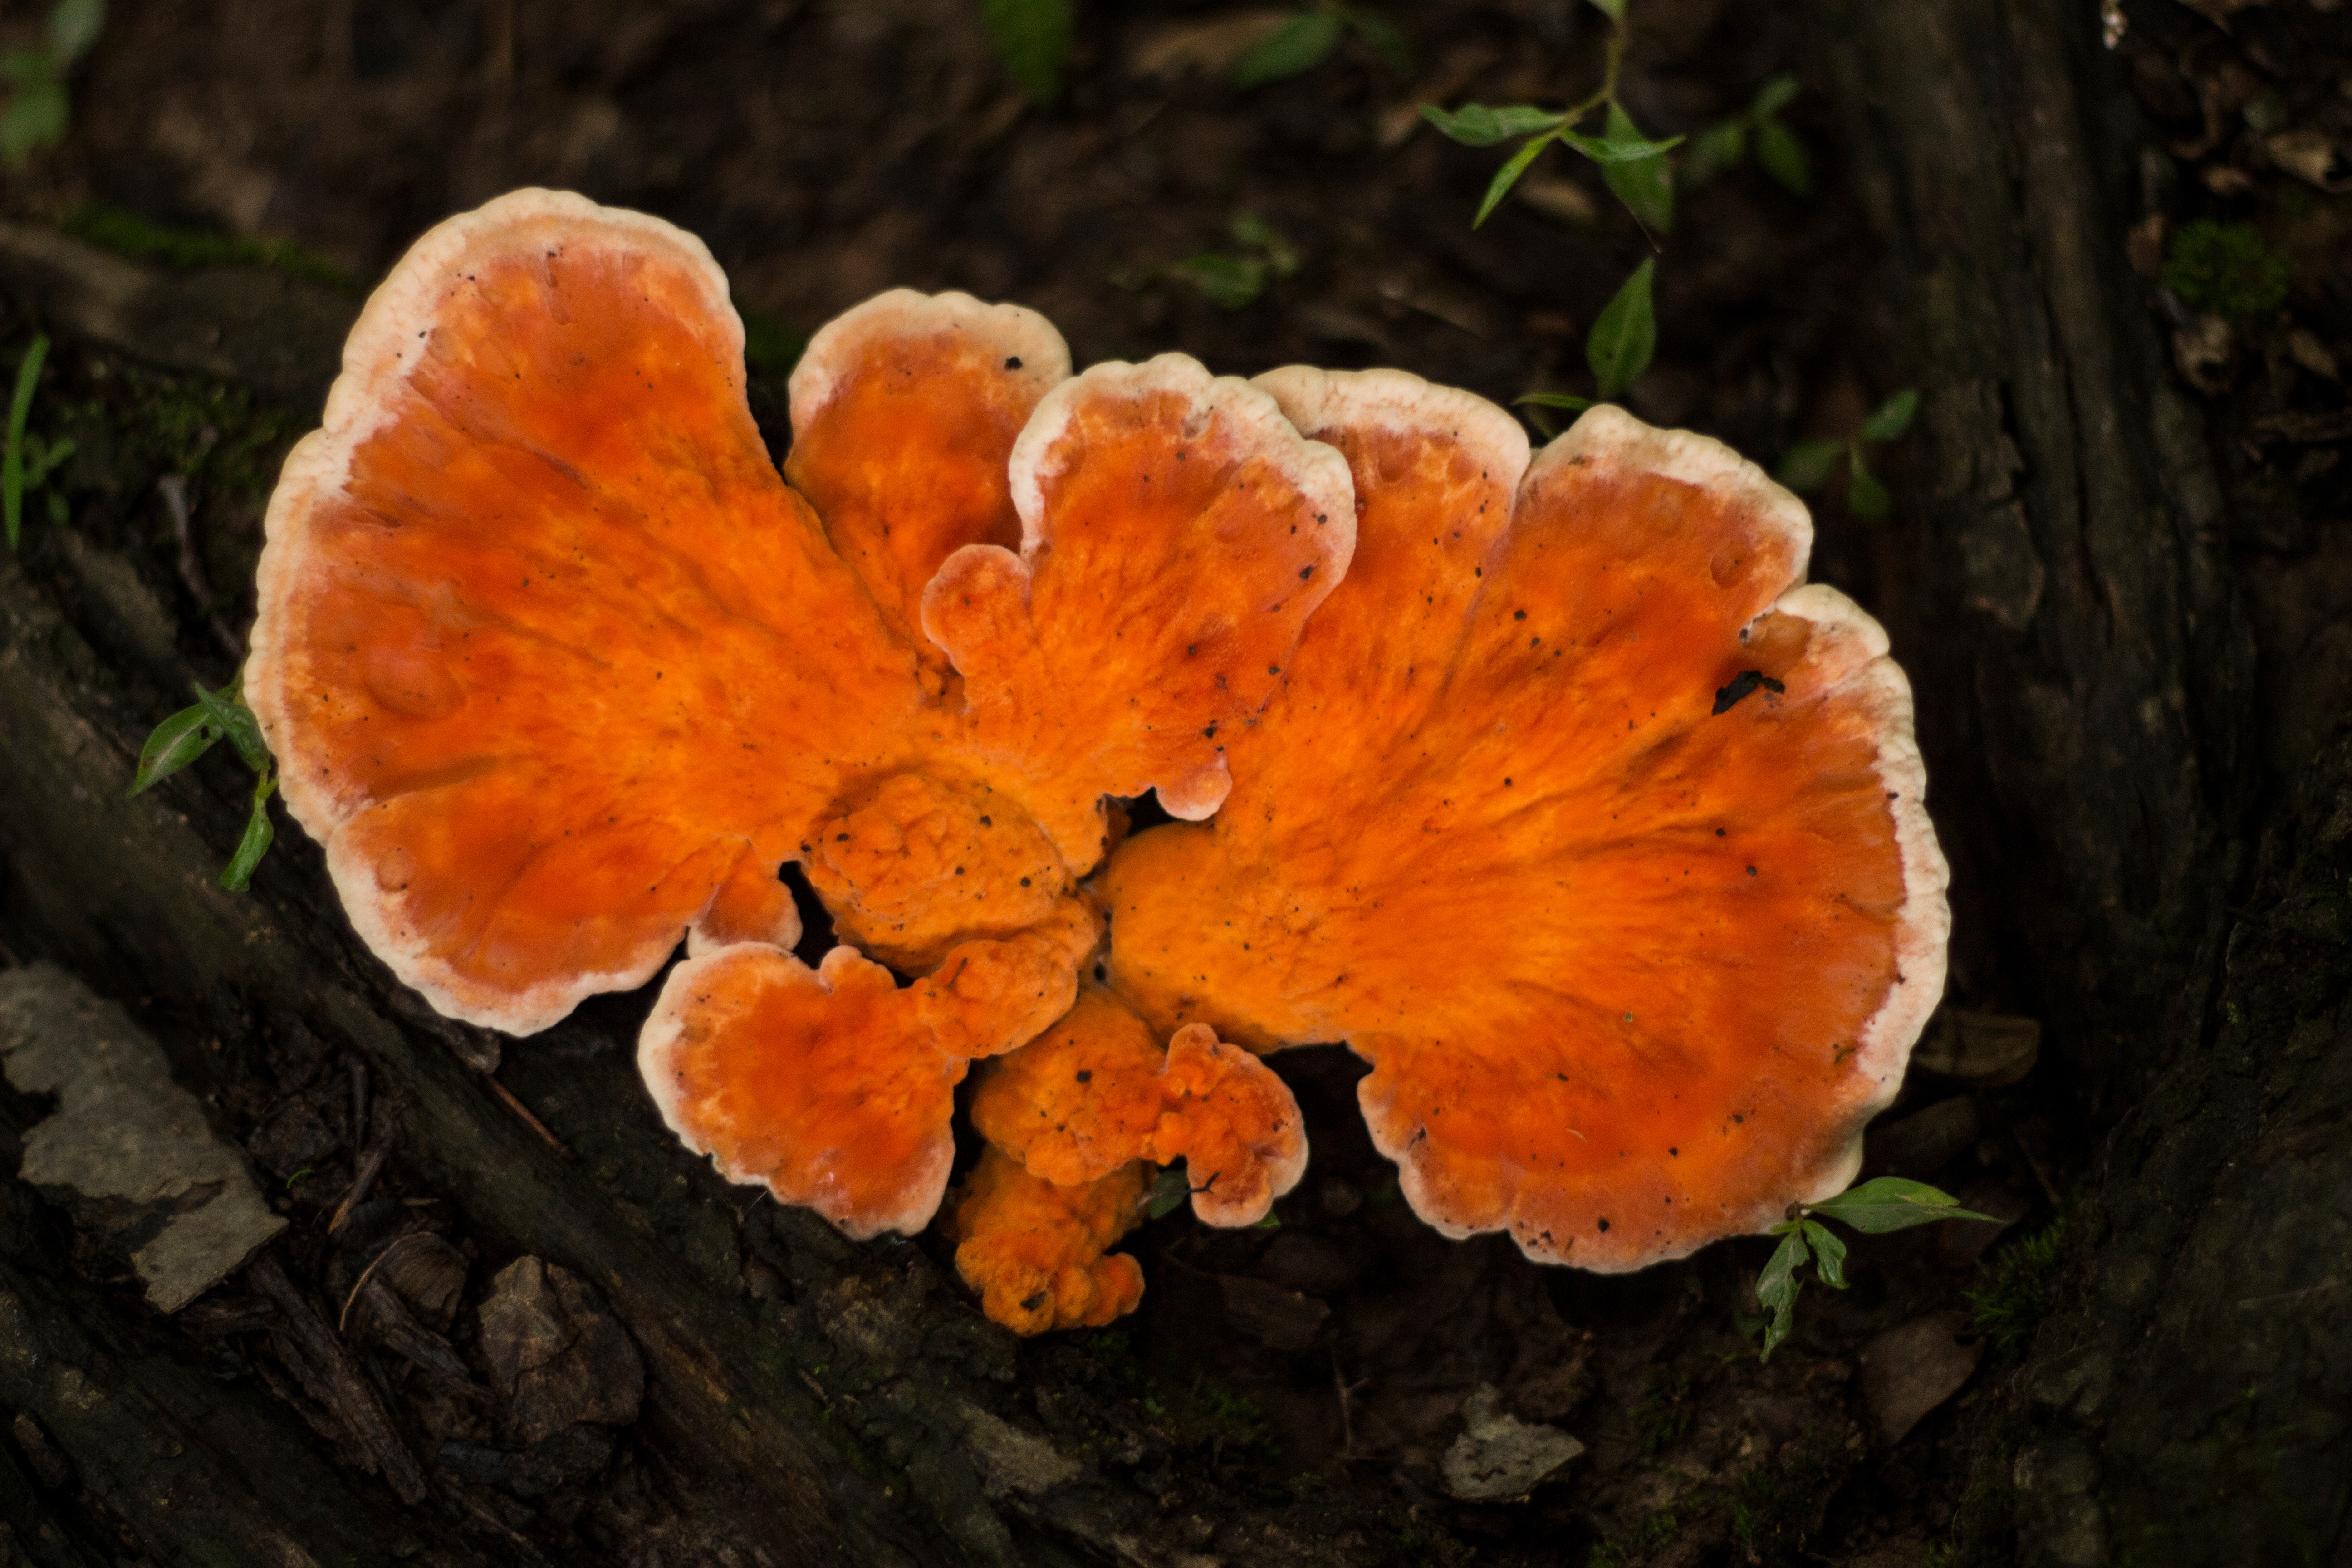
nature, plant, leaf, flower, autumn, botany, mushroom, flora, season, fungus, macro photography, edible mushroom, medicinal mushroom